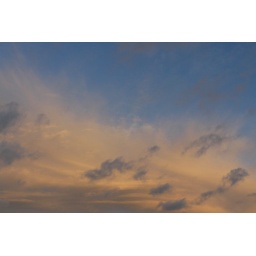
clouds in a January sky